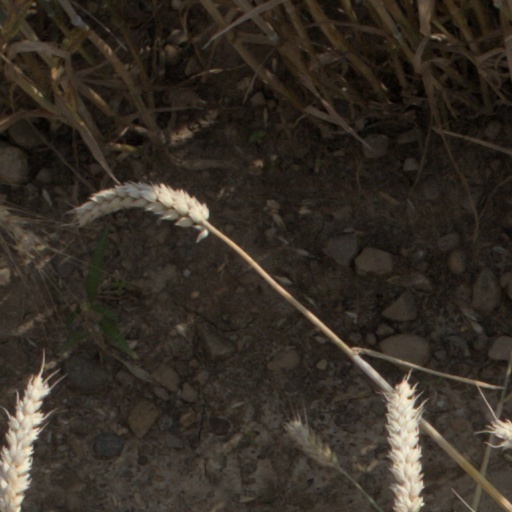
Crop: wheat